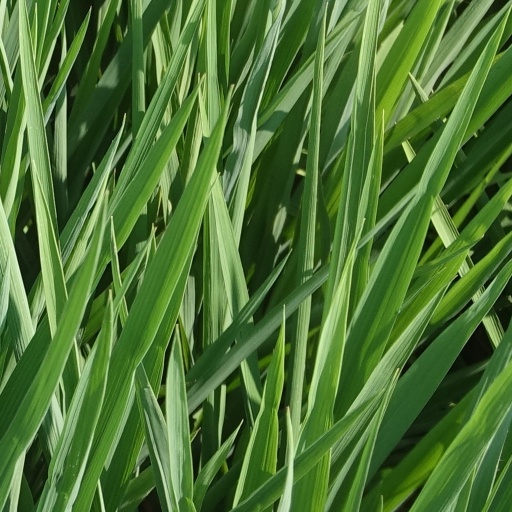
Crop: rice